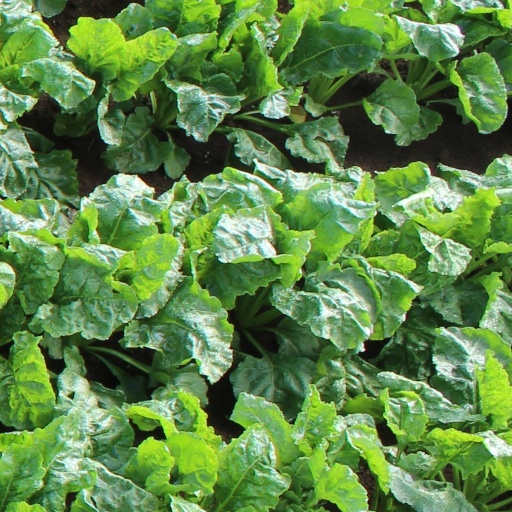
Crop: sugar beet